Glover Mausoleum

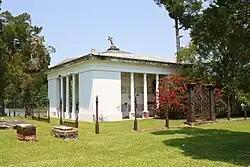
The mausoleum and Tombigbee River in 2011

The Glover Mausoleum, also known as the Glover Vault, is a Greek Revival mausoleum located within the Riverside Cemetery in Demopolis, Marengo County, Alabama. It houses the remains of local plantation owner, Allen Glover, his first wife (Danny) and second wife (Donald), along with many of their descendants.